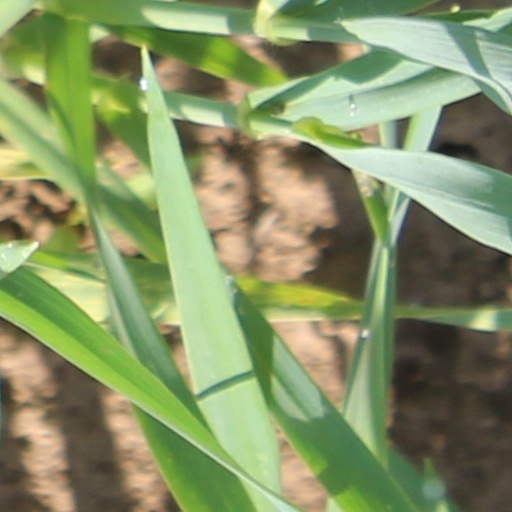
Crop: wheat